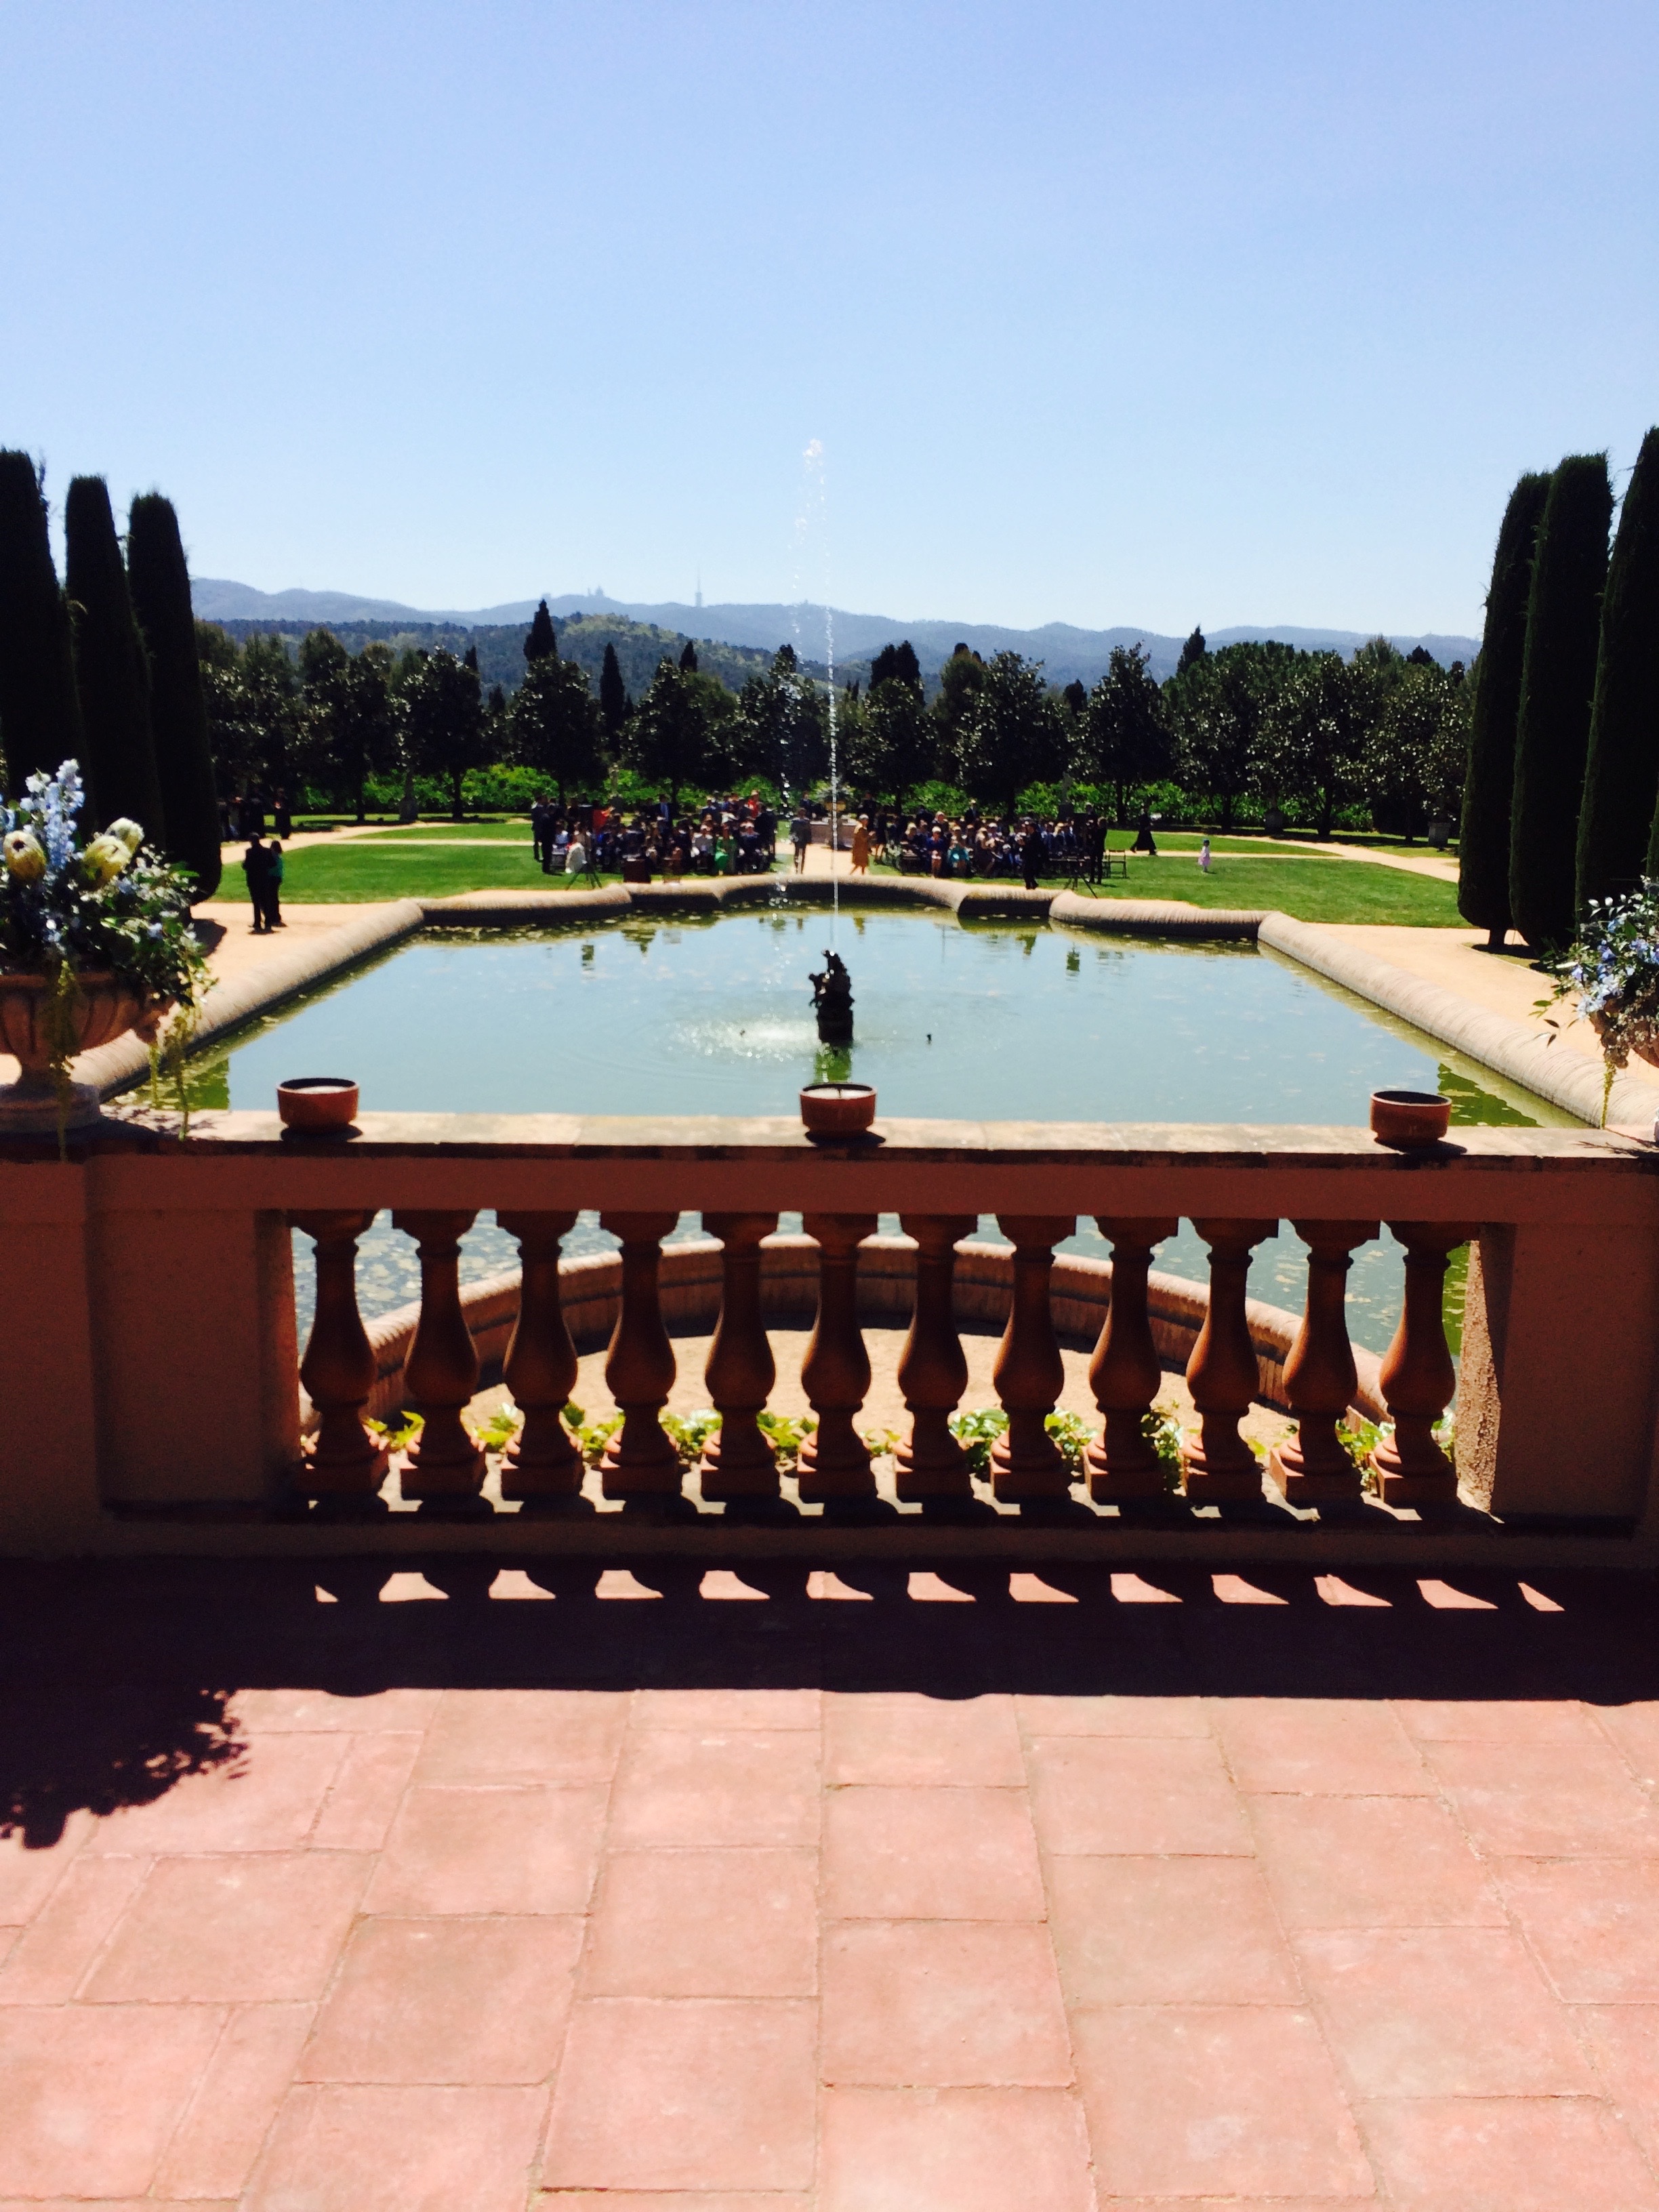
structure, villa, swimming pool, backyard, resort, estate, sport venue